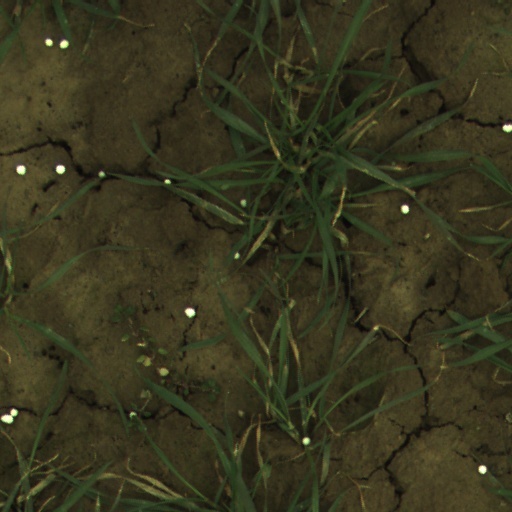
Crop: wheat